Honoré Escolle

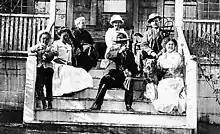
Honoré Escolle's Family.

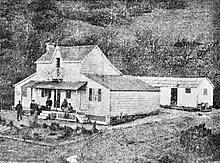
Country home of Honoré Escolle at Rancho Paraje de Sanchez.

Escolle married Adelle Elisabeth Duval (1843-1912), a native of France, in 1854 in San Francisco. They had eleven children.